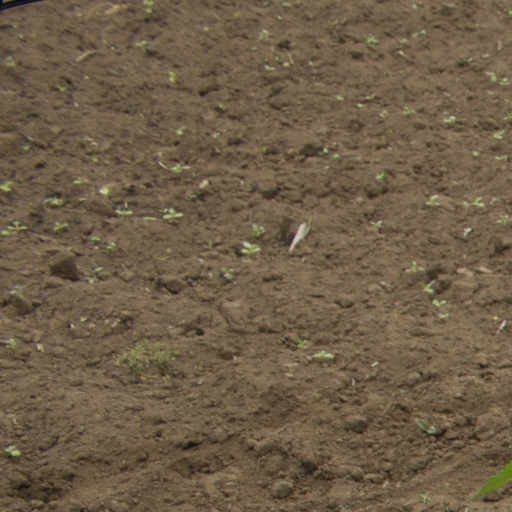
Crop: Jerusalem artichoke